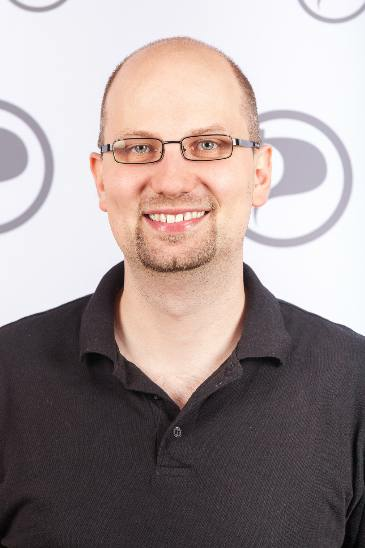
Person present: Yes